Ian Stewart (musician)

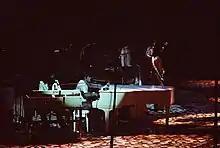
Ian Stewart (centre) and Billy Preston (left) performing with the Rolling Stones

Stewart contributed piano, organ, electric piano and/or percussion to all Rolling Stones albums released between 1964 and 1986, except for "Their Satanic Majesties Request", "Beggars Banquet", and "Some Girls". Stewart was not the only keyboard player who worked extensively with the band: Jack Nitzsche, Nicky Hopkins, Billy Preston, and Ian McLagan all supplemented his work. Stewart played piano on numbers of his choosing throughout tours in 1969, 1972, 1975–76, 1978 and 1981–82. Stewart favoured blues and country rockers, and remained dedicated to boogie-woogie and early rhythm & blues. He refused to play in minor keys, saying: "When I'm on stage with the Stones and a minor chord comes along, I lift me hands in protest." In 1976, Stewart stated, "You can squawk about money, but the money the Stones have made hasn't done them much good. It's really gotten them into some trouble. They can't even live in their own country now," referring to band members' tax exile status to minimize tax obligations on their high incomes and royalty payments.